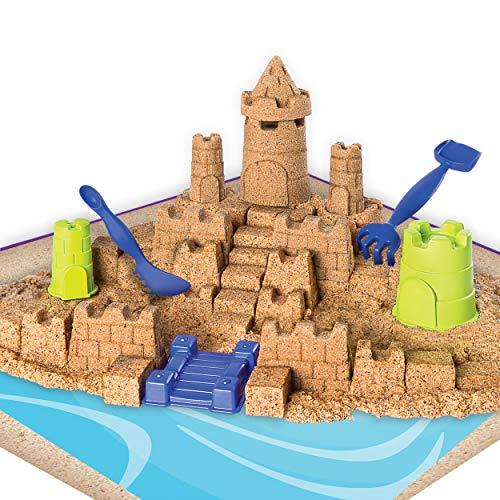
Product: Kinetic Sand Beach Sand Kingdom Playset with 3lbs of Beach Sand, for Ages 3 and Up
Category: Toys & Games | Arts & Crafts | Craft Kits | Sand Art
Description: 3LBS OF BEACH SAND: The Beach Sand Kingdom comes with 3lbs of Kinetic Beach Sand, so you can build your own sandcastles again and again Plus, the packaging doubles as a beach themed play space When you’re finished playing, pack the Kinetic Beach Sand, molds, and tools away until next time.
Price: $17.99
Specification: ProductDimensions:2.4x12x11inches|ItemWeight:3.65pounds|ShippingWeight:3.65pounds(Viewshippingratesandpolicies)|ASIN:B079P87RVB|Itemmodelnumber:6044142|Manufacturerrecommendedage:36months-5years